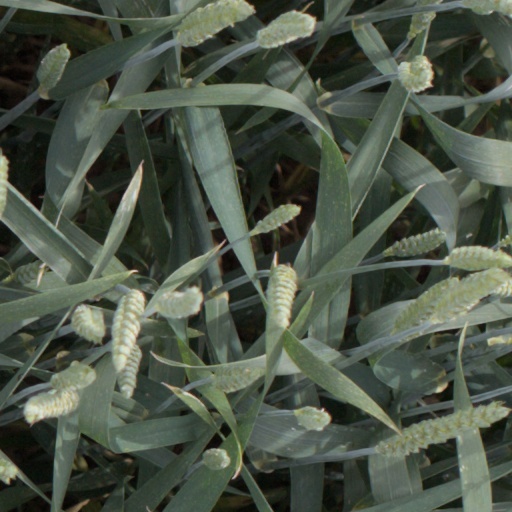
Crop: wheat